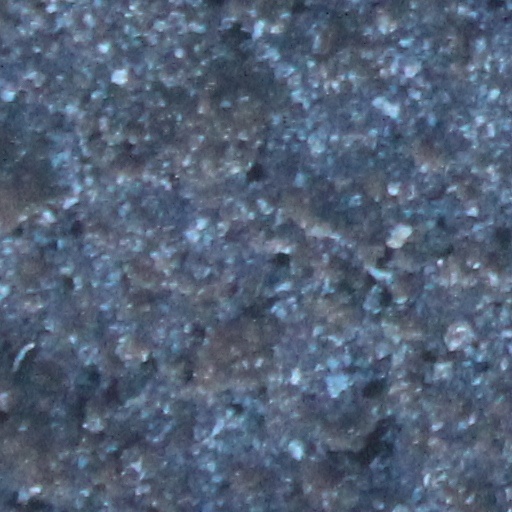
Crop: wheat